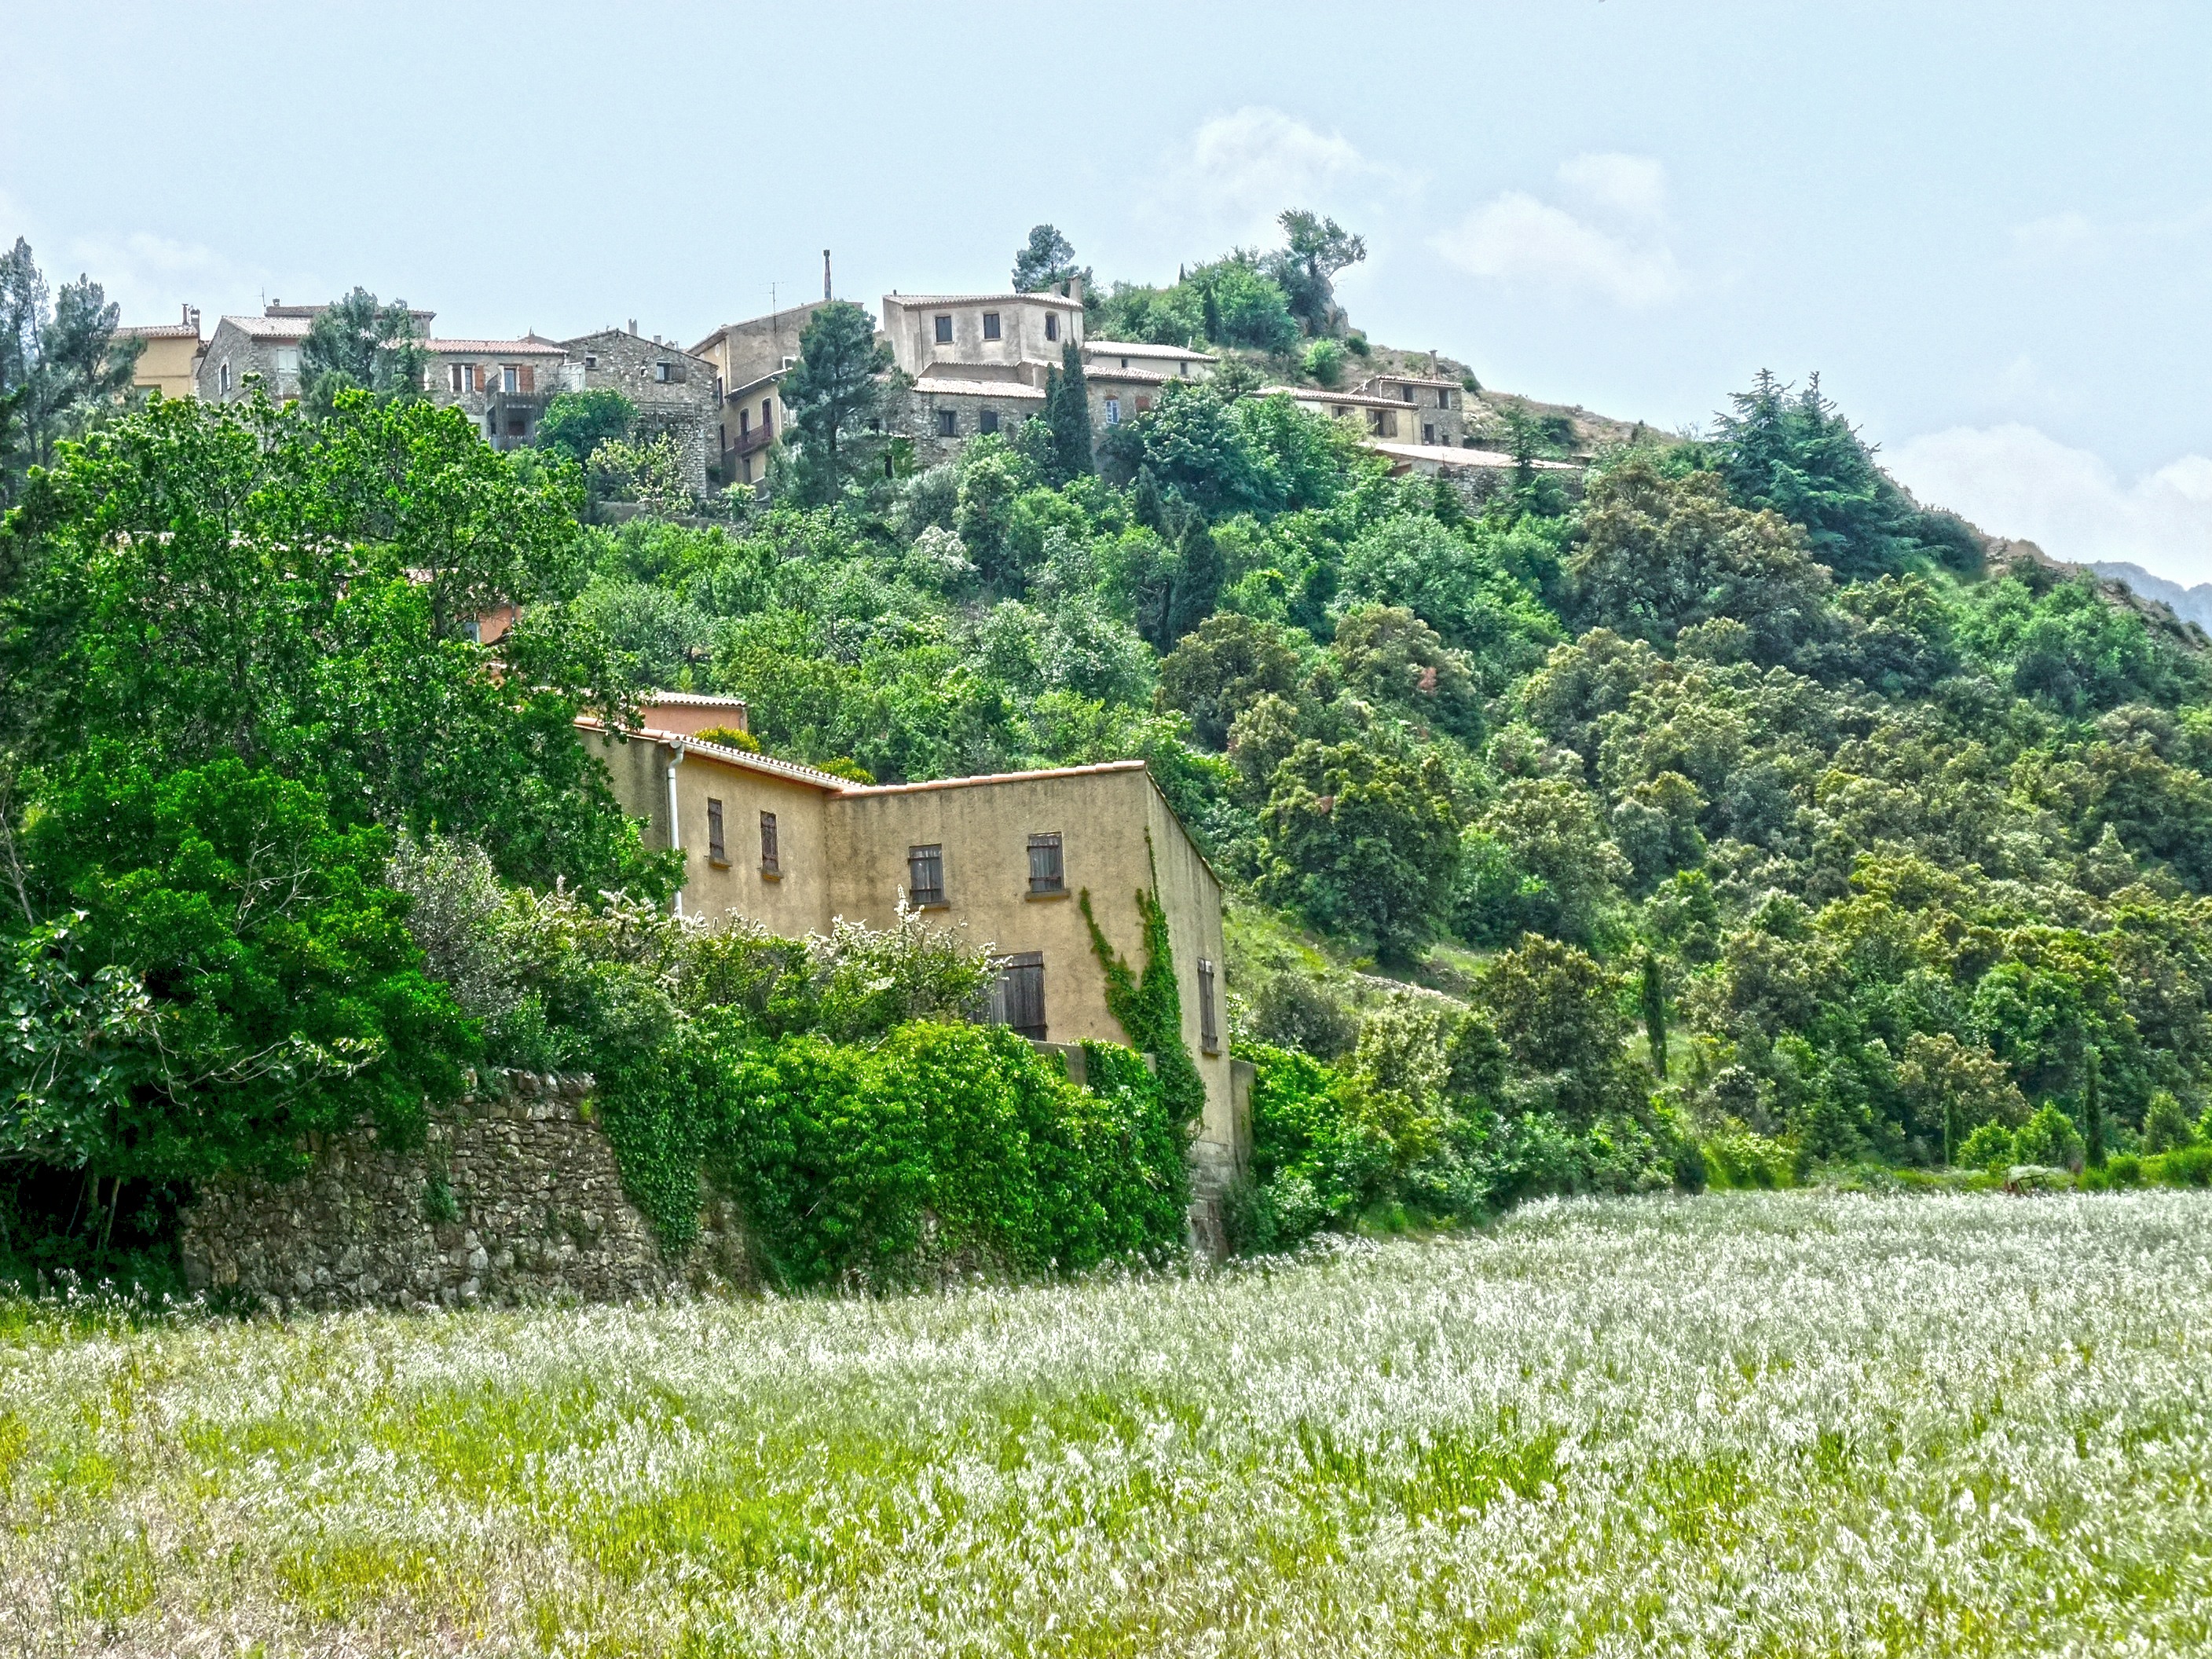
meadow, hill, village, france, green, property, mountainside, plantation, estate, rural area, residential area, languedoc roussillon, cucugnan, human settlement, land lot, aude department